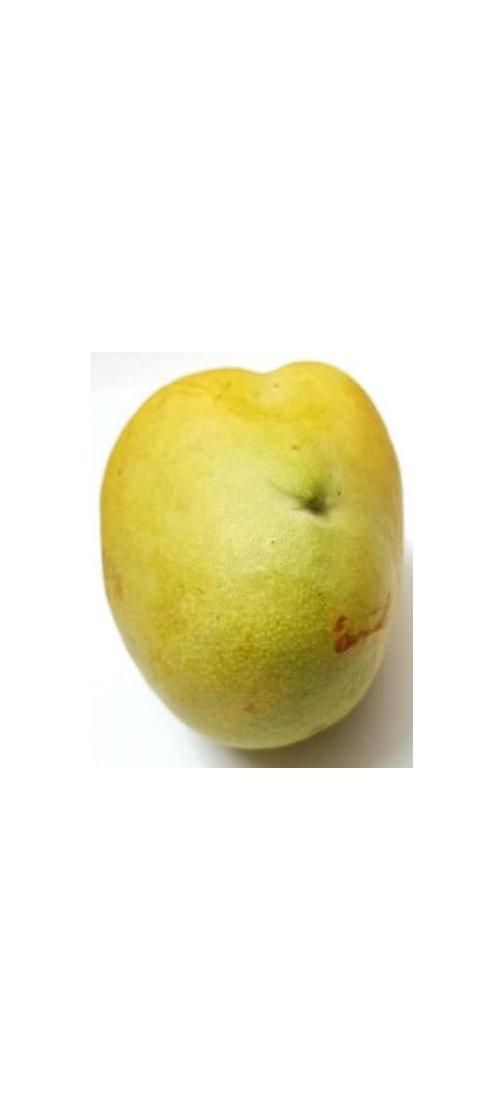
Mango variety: Bari-11